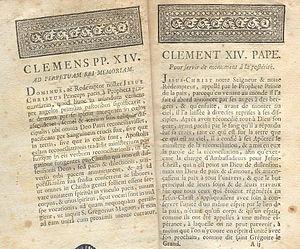
Par le bref Dominus ac Redemptor le pape Clément XIV supprime la Compagnie de Jésus partout dans le monde. Il est daté du 21 juillet 1773 et promulgué le 16 aout suivant.
1773 est une année commune commençant un vendredi.
La suppression de la Compagnie de Jésus, ordre religieux fondé par Ignace de Loyola, est prononcée par le pape Clément XIV en 1773.
Les Provinciales est un ensemble de dix-huit lettres, en partie fictives, écrites par Blaise Pascal. Publiées entre janvier 1656 et mars 1657, elles ont d’abord eu pour but de défendre le théologien janséniste Antoine Arnauld, menacé d’être condamné par la Sorbonne, avant de s’orienter vers une critique de la Compagnie de Jésus et, en particulier, de la casuistique laxiste défendue par certains de ses membres.